Planet Country with Big Stu & MJ

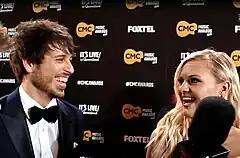
Planet Country interviewing Kelsea Ballerini and Morgan Evans when they first begun dating, at the CMC Music Awards 2016.

Planet Country is a dual music radio and video talk show hosted by Big Stu and MJ. The radio show made its debuted on 5 June 2014. Originally airing on community radio station Alive 90.5 FM from 6 pm to 7 pm, the show moved to neighbouring station SWR Triple 9 FM in April 2018.